Phillipa Soo

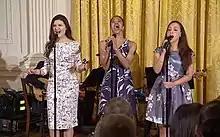
Soo (left) performs with "Hamilton" castmates at the White House (2016)

After seeing Soo's performance in "Great Comet", director Thomas Kail and composer and writer Lin-Manuel Miranda asked her to take part in an early 2014 reading of the musical "Hamilton", where she read the part of "Eliza" (Elizabeth Schuyler Hamilton). Soo played Eliza when the show premiered Off-Broadway at The Public Theater and on Broadway at the Richard Rodgers Theater. For her performance in "Hamilton", Soo received a nomination for the Best Performance by an Actress in a Leading Role in a Musical at the 70th Tony Awards. Soo played her final performance in "Hamilton" on July 9, 2016, and the role of Eliza was taken over by Lexi Lawson. The production was captured in the Disney+ live stage recording of "Hamilton" which was released in 2020. The following year she received a Primetime Emmy Award for Outstanding Supporting Actress in a Limited Series or Movie nomination at the 73rd Primetime Emmy Awards for her performance.